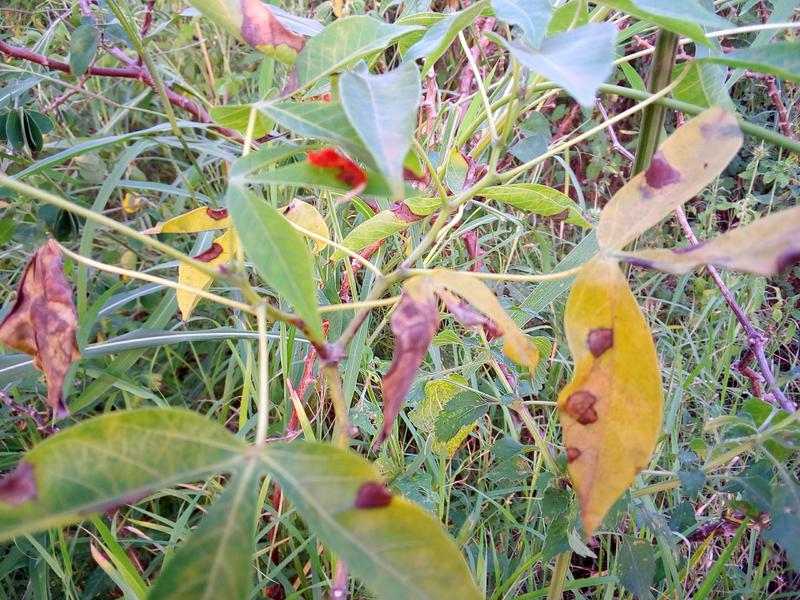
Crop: cassava
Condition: bacterial_blight